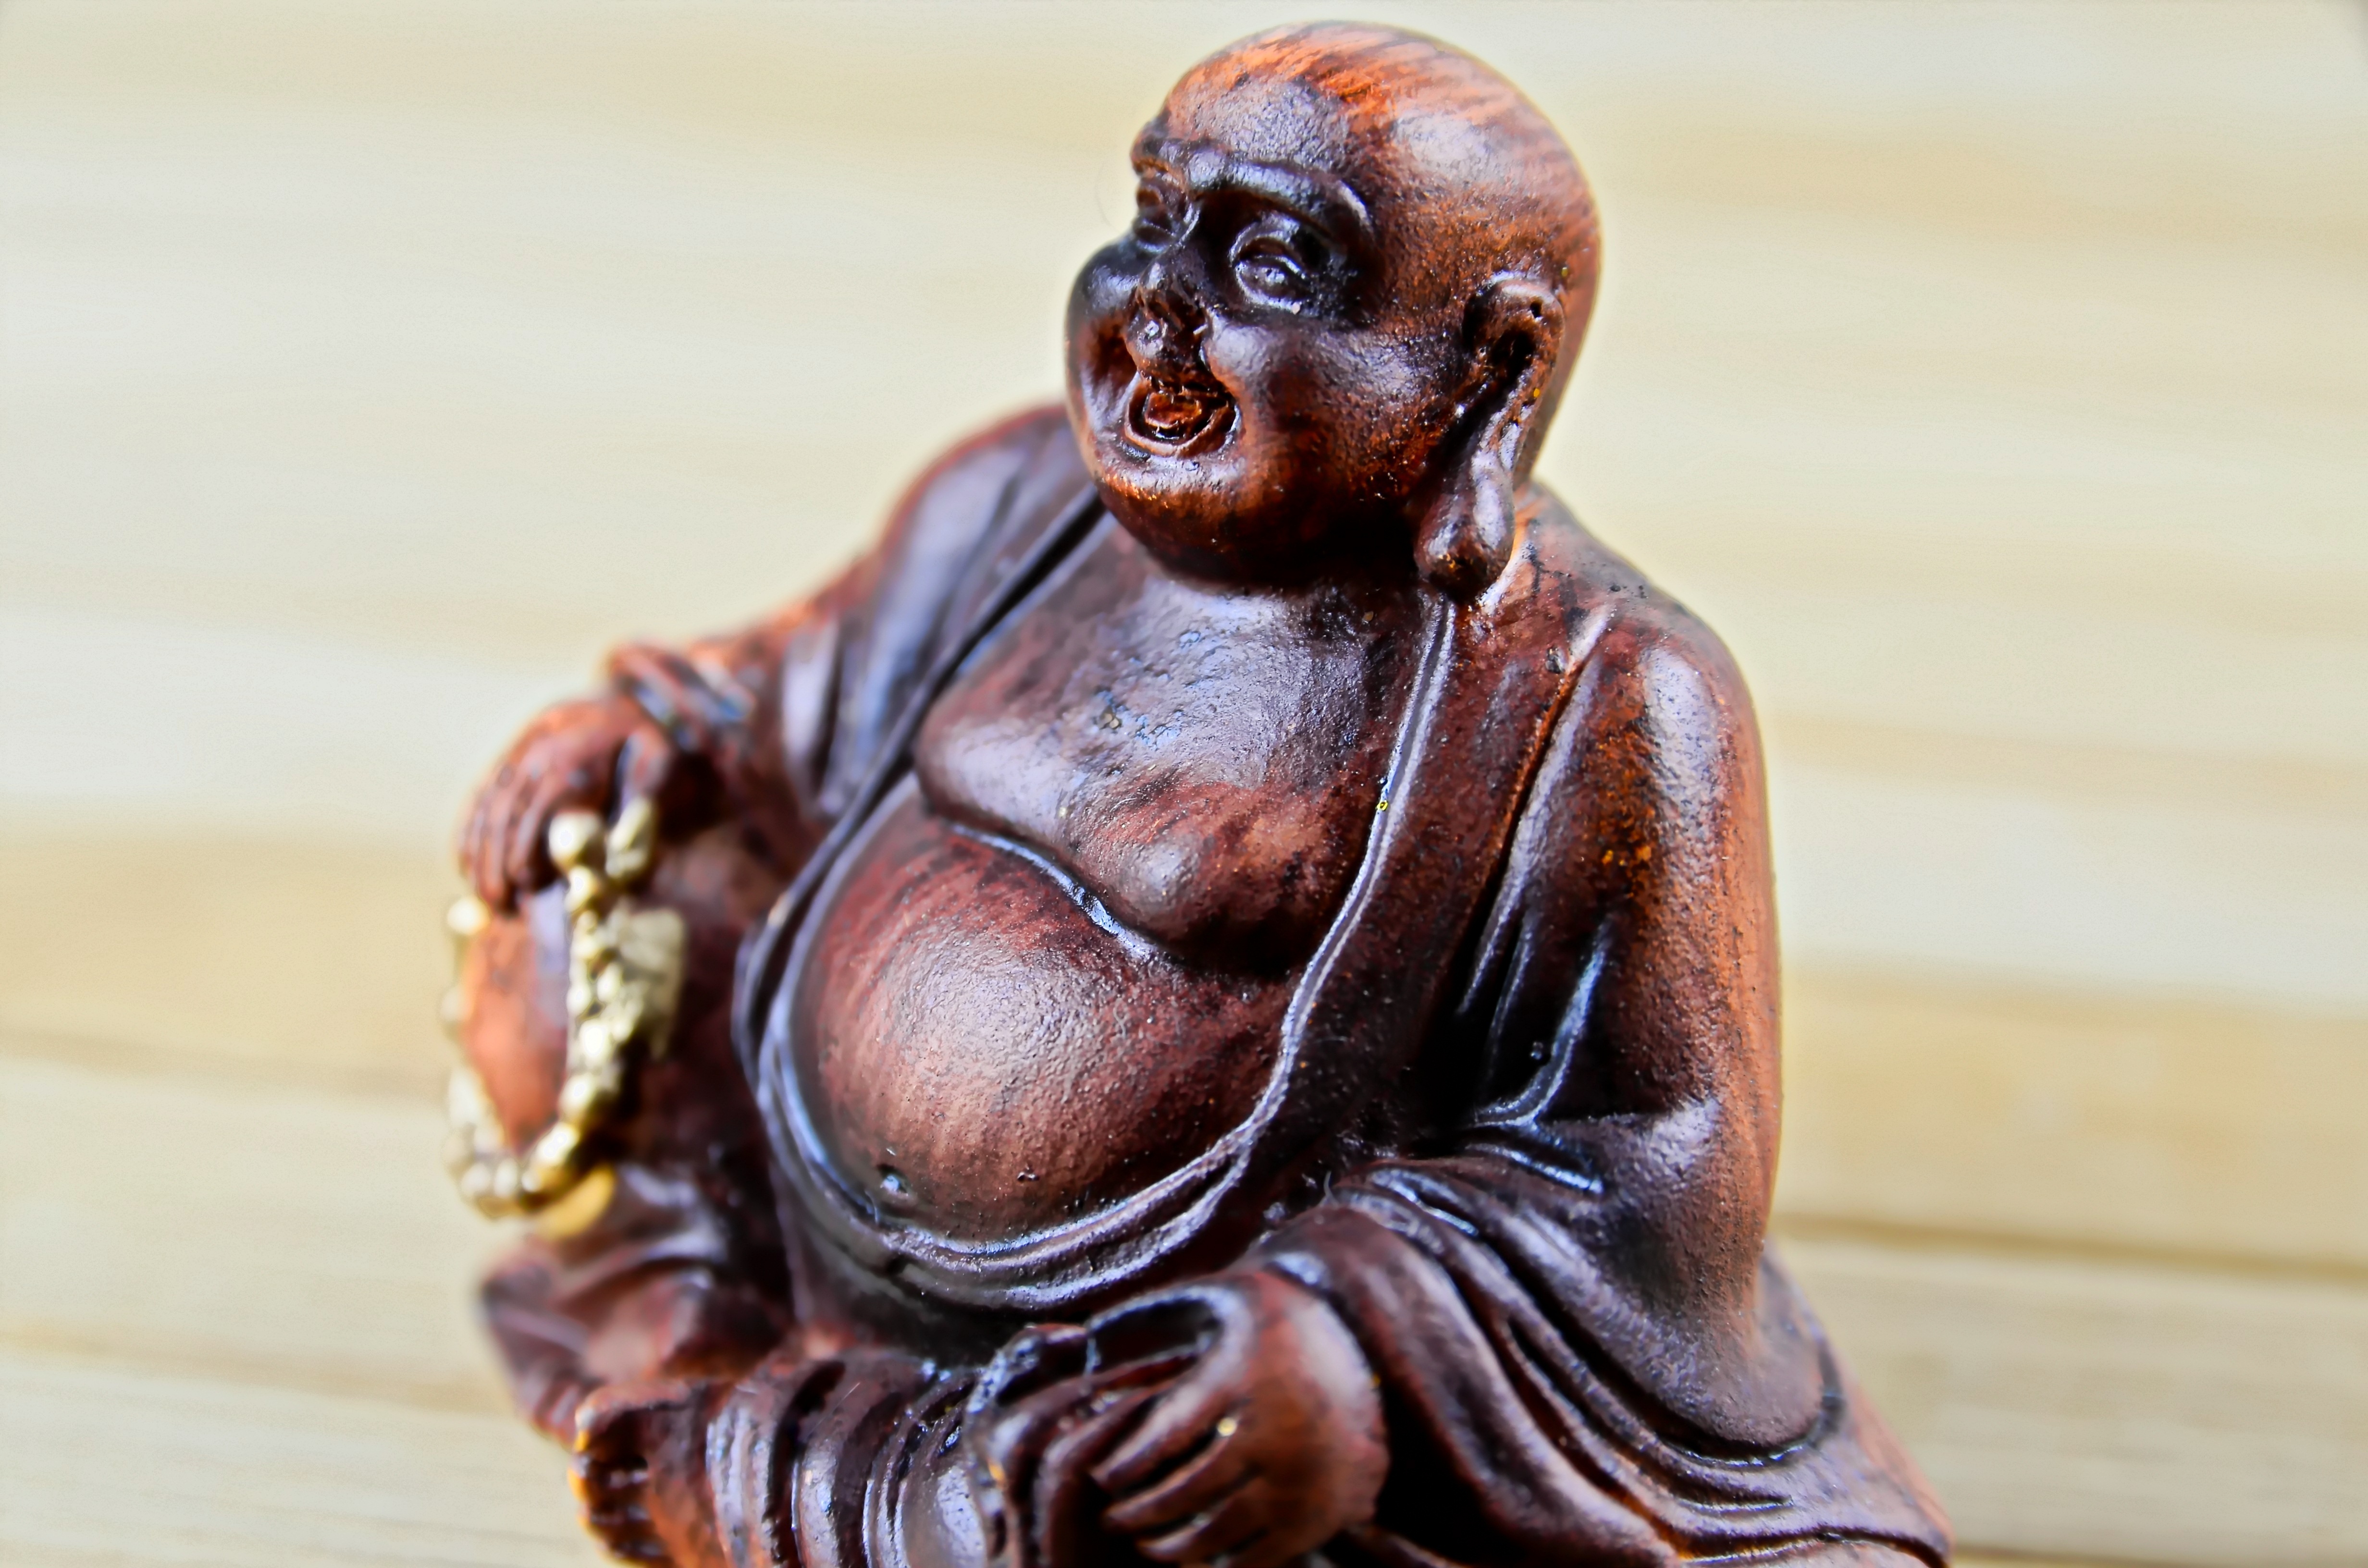
monument, statue, laugh, tribe, sculpture, art, temple, faith, figurine, buddha, carving, relic, mythology, idol, the figurine, ancient history